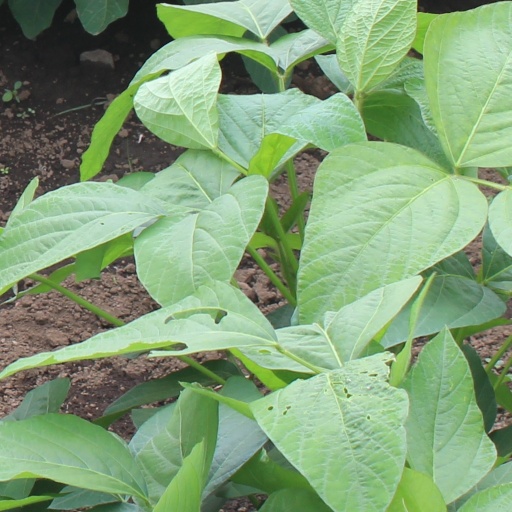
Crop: soybean